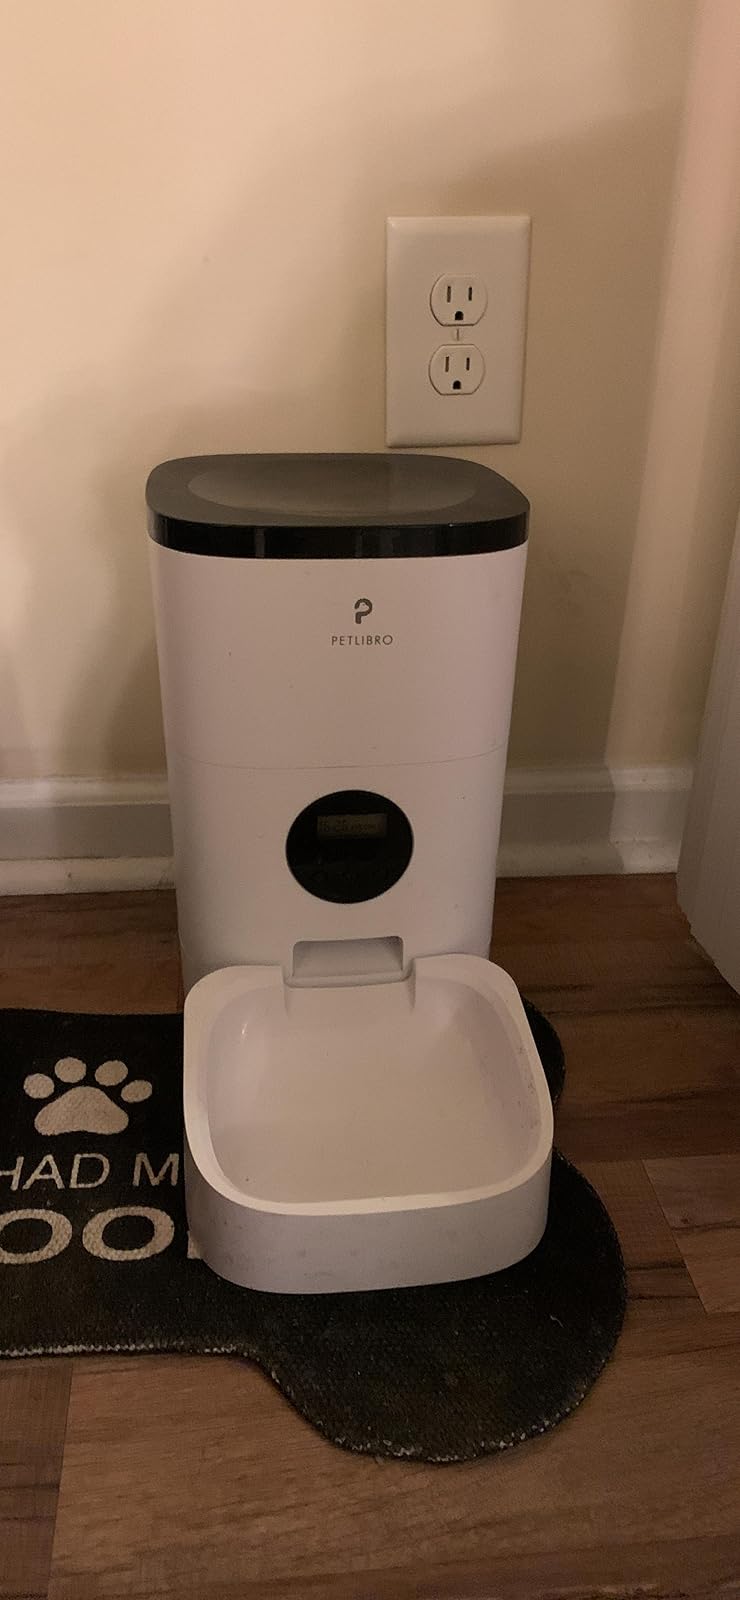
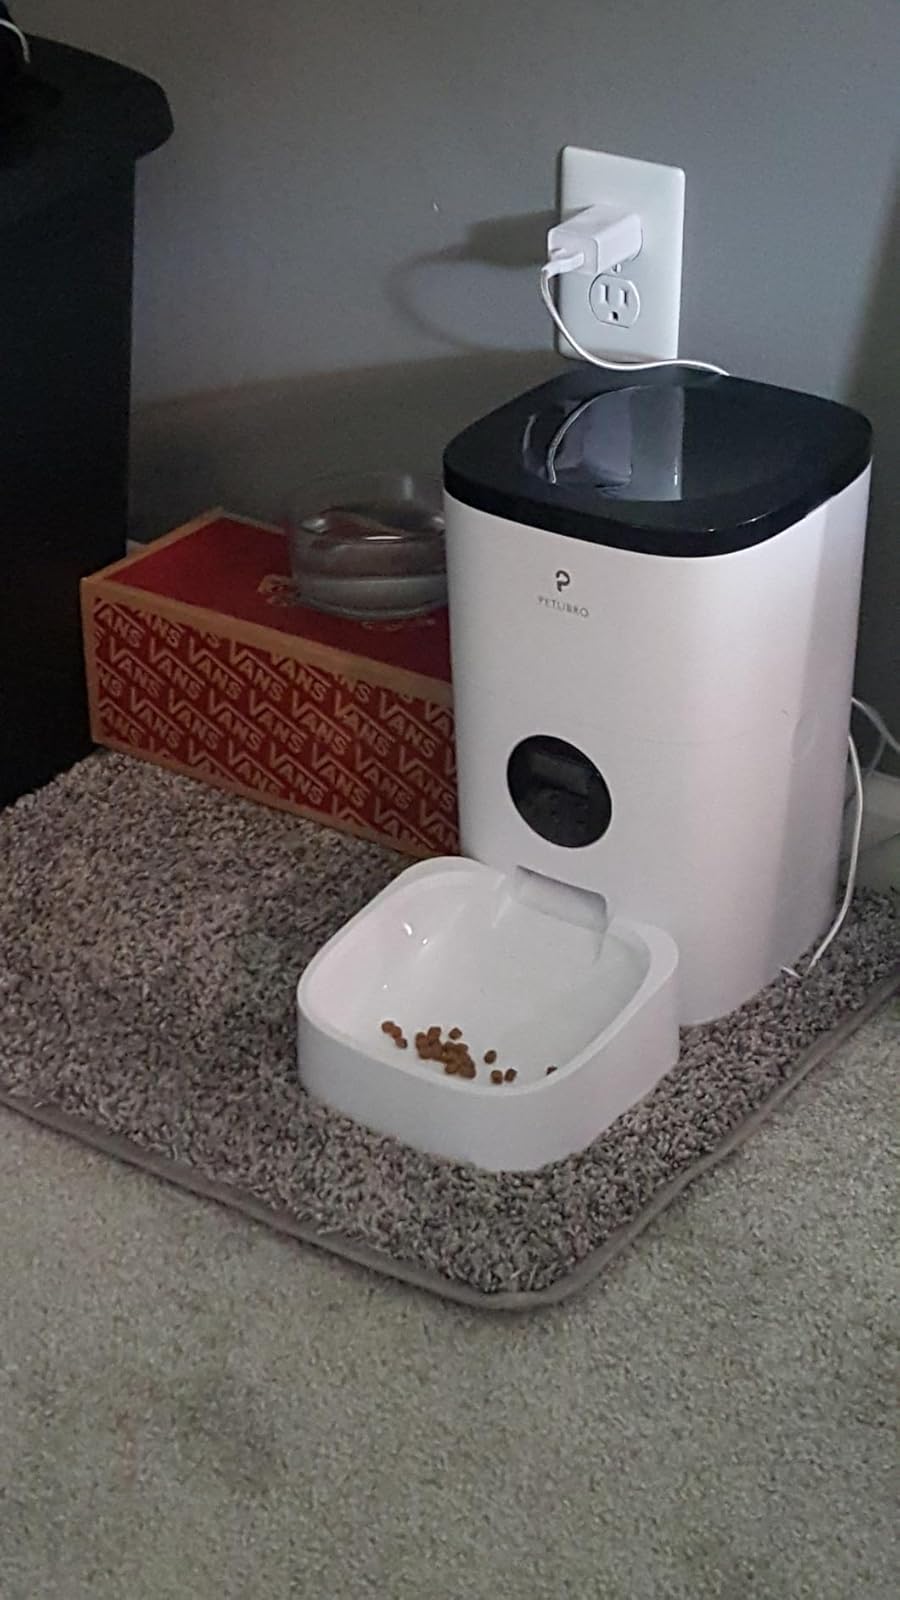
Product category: items_feeder
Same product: yes